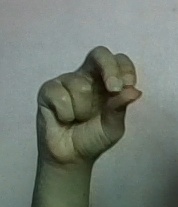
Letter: gaaf